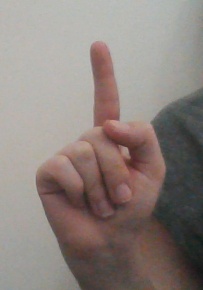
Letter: bb